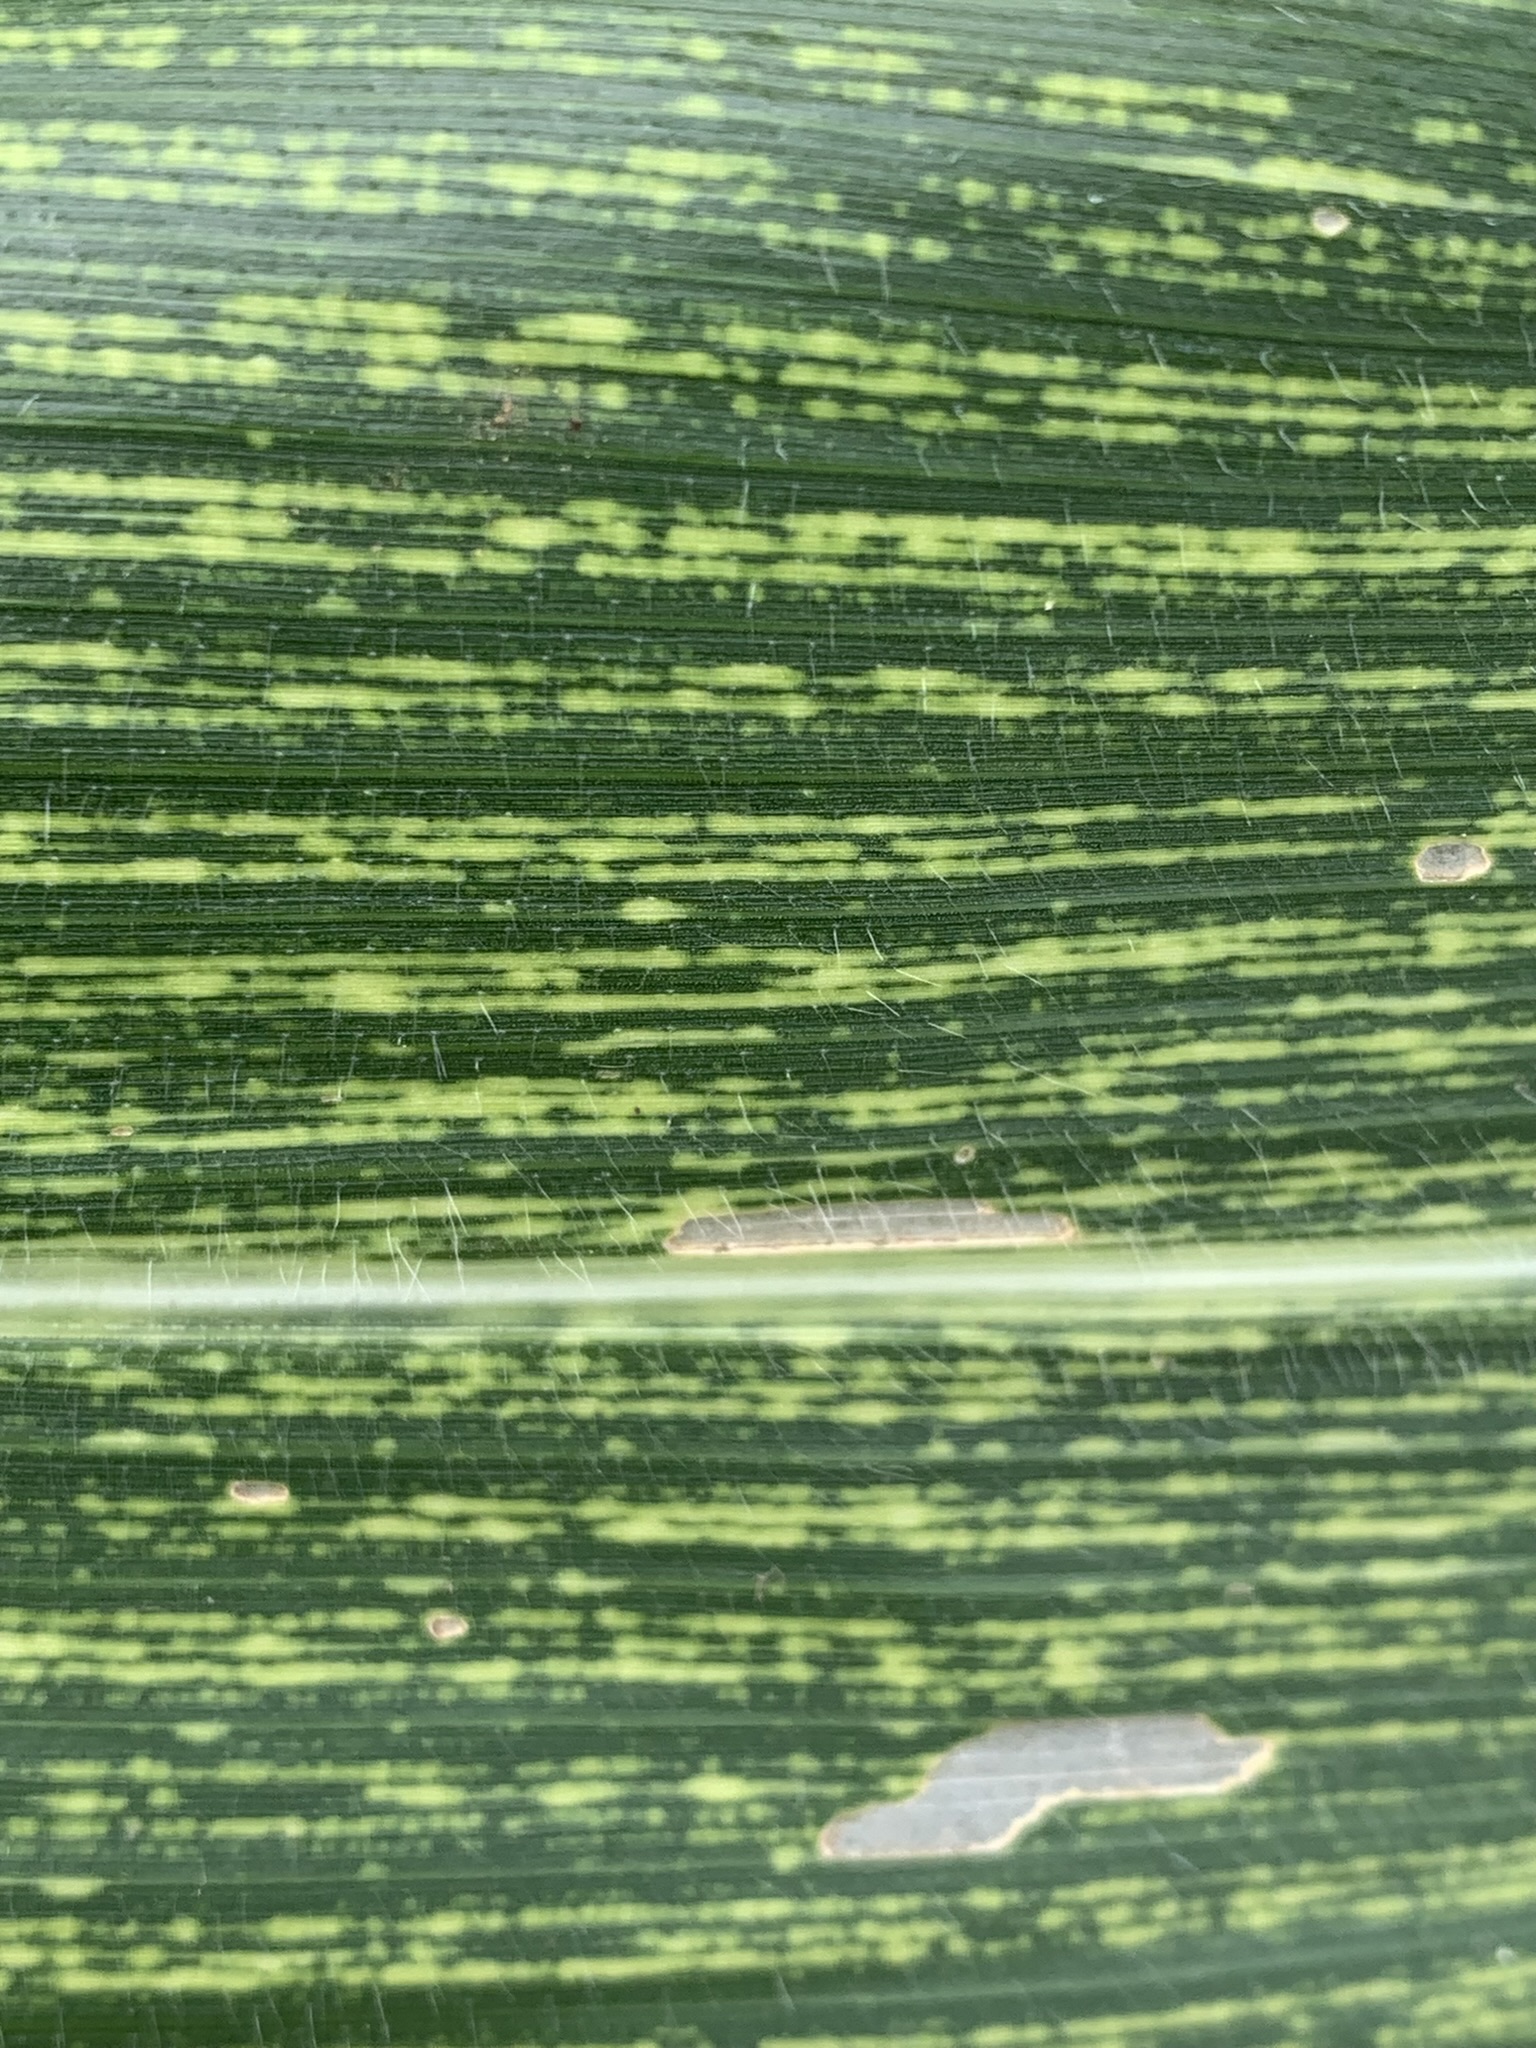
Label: MSV